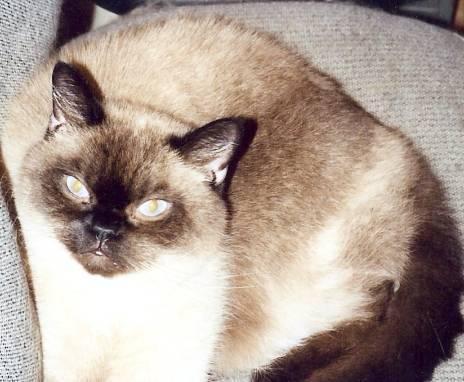
cat